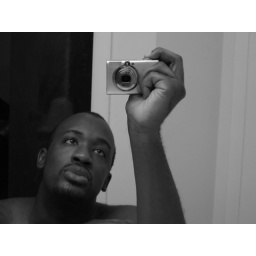
One of the first shots I took. Taken in the mirror of my bathroom